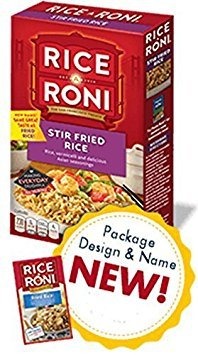
Item Name: Rice A Roni Stir Fried Rice 6.2 oz (Pack of 12)
Bullet Point: THE SAN FRANCISCO TREAT.
Value: 74.4
Unit: Ounce

Price: 1.67